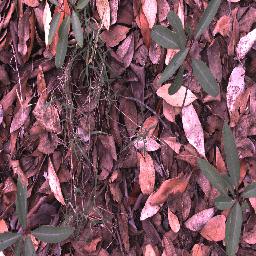
Label: rubber_vine